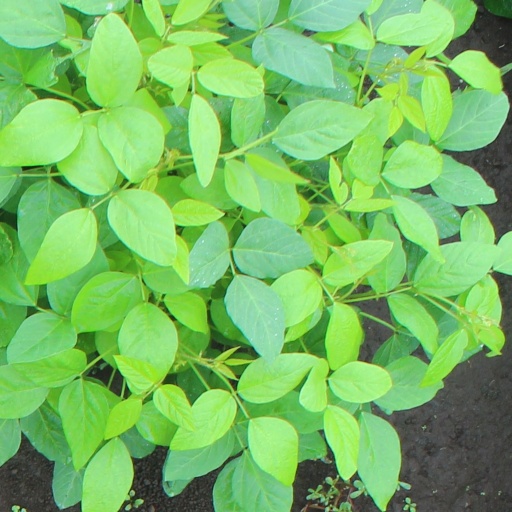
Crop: soybean